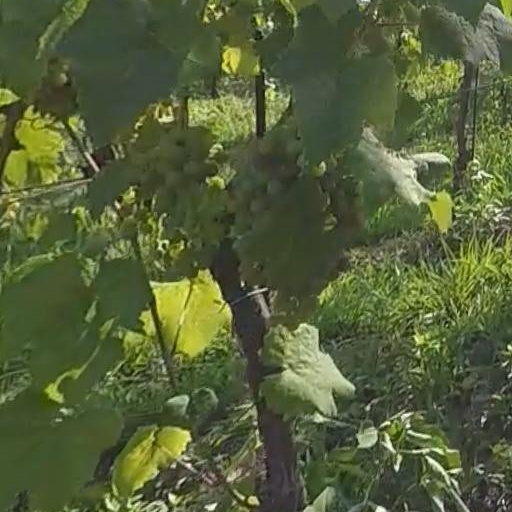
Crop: grape